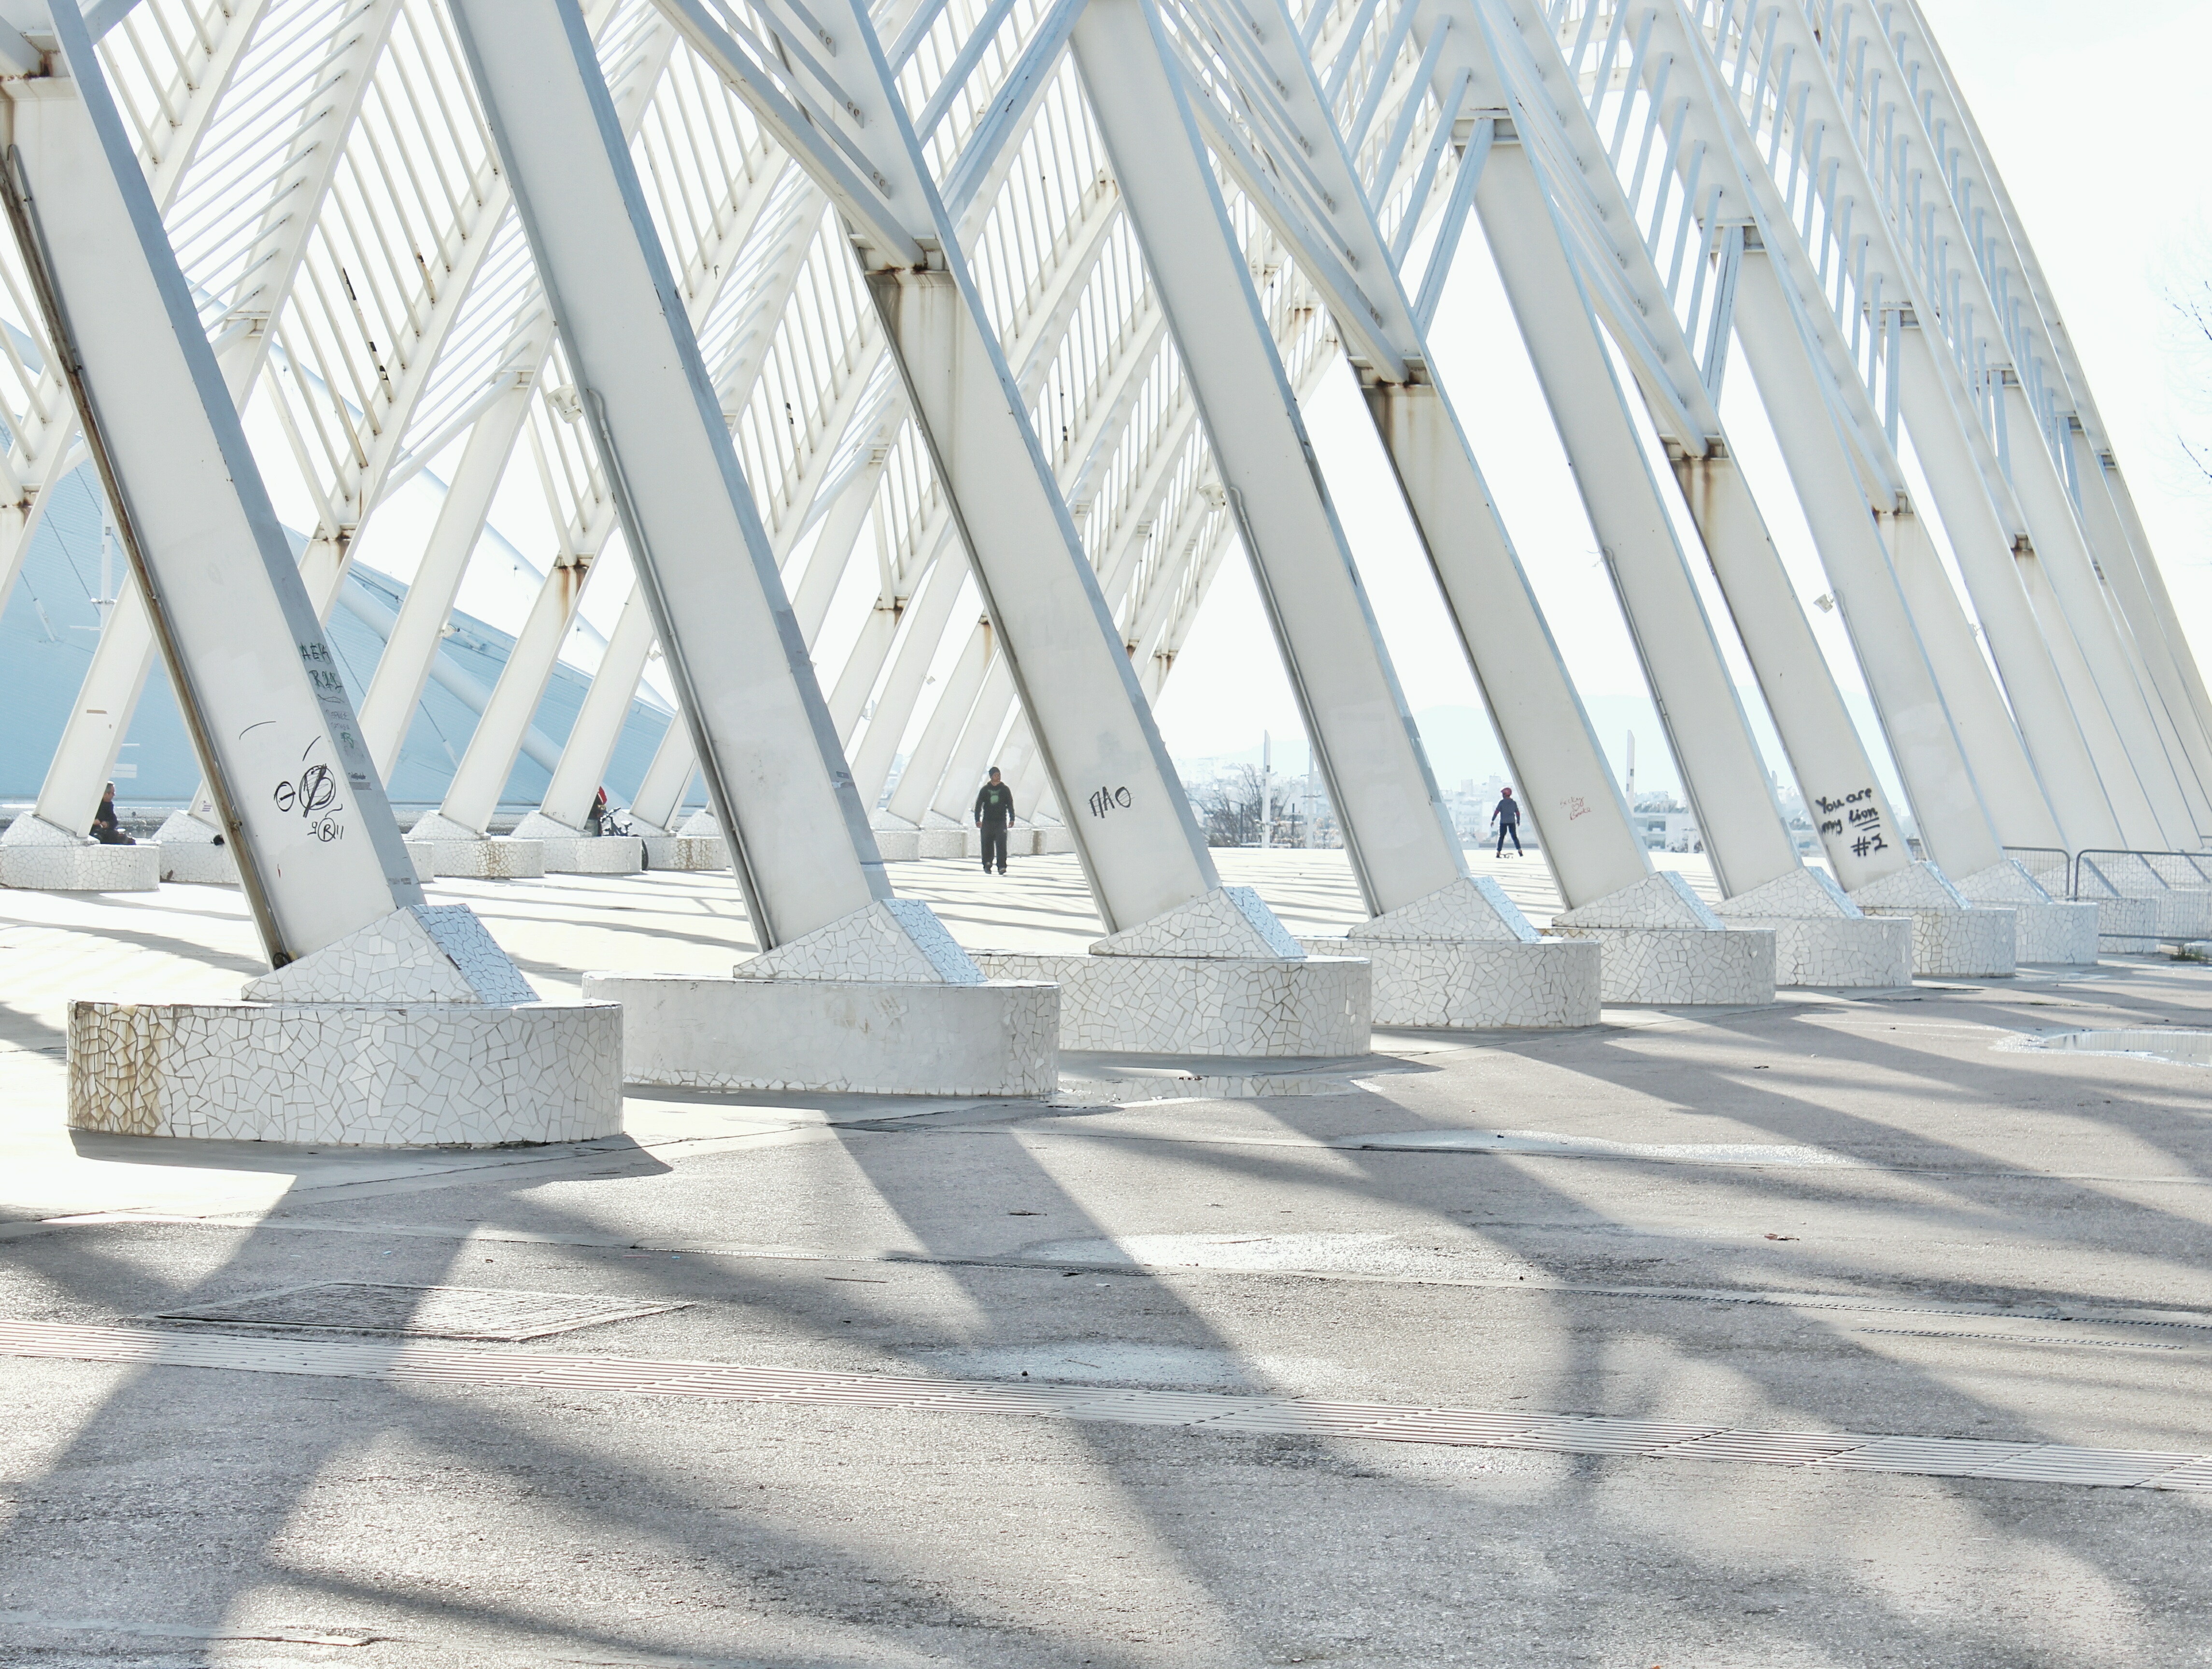
architecture, structure, bridge, skyscraper, line, column, facade, symmetry